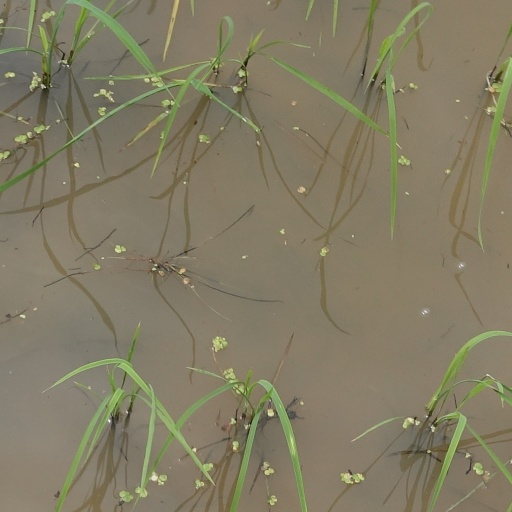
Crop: rice